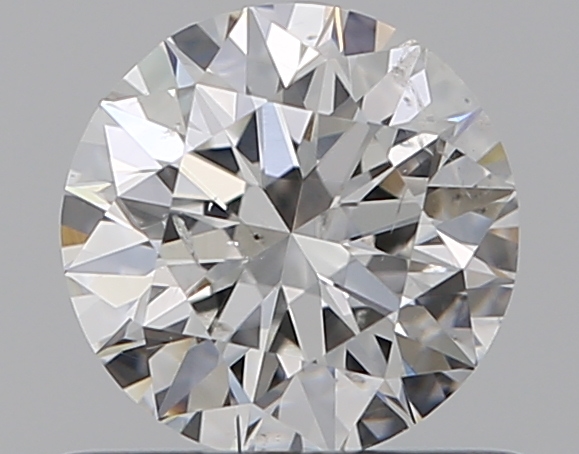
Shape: round
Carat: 0.61
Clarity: SI2
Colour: G
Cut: EX
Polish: EX
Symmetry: EX
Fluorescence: N
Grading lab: GIA
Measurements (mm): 5.42 x 5.46 x 3.4